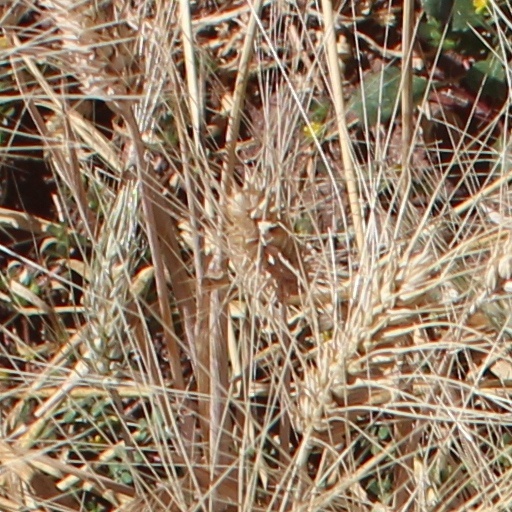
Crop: wheat